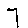
Label: 7